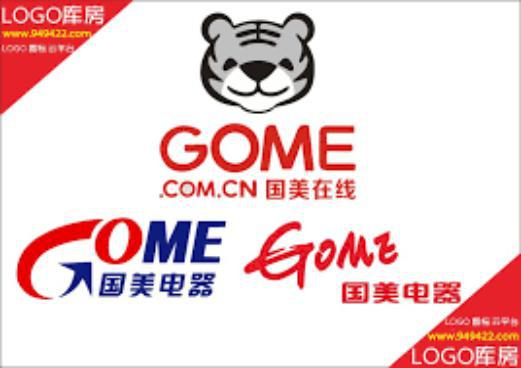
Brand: gome-3
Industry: Electronic